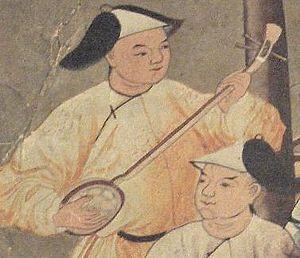
Le sanxian est un instrument à cordes pincées chinois à manche long dont le résonateur rectangulaire est recouvert de peau de serpent. Une version à quatre cordes existe aussi depuis la fin du XXᵉ siècle. Très ancien, il est à l'origine du shamisen japonais.